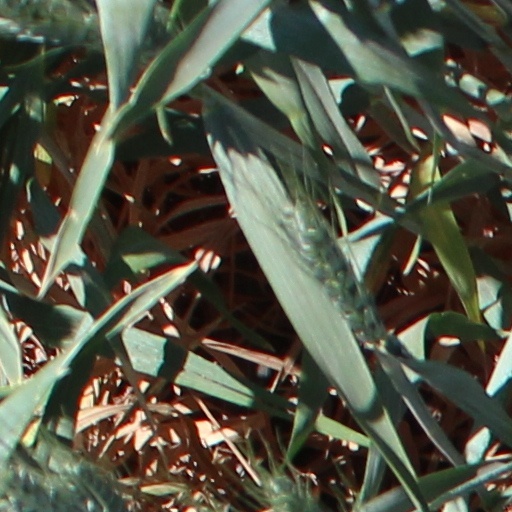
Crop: wheat